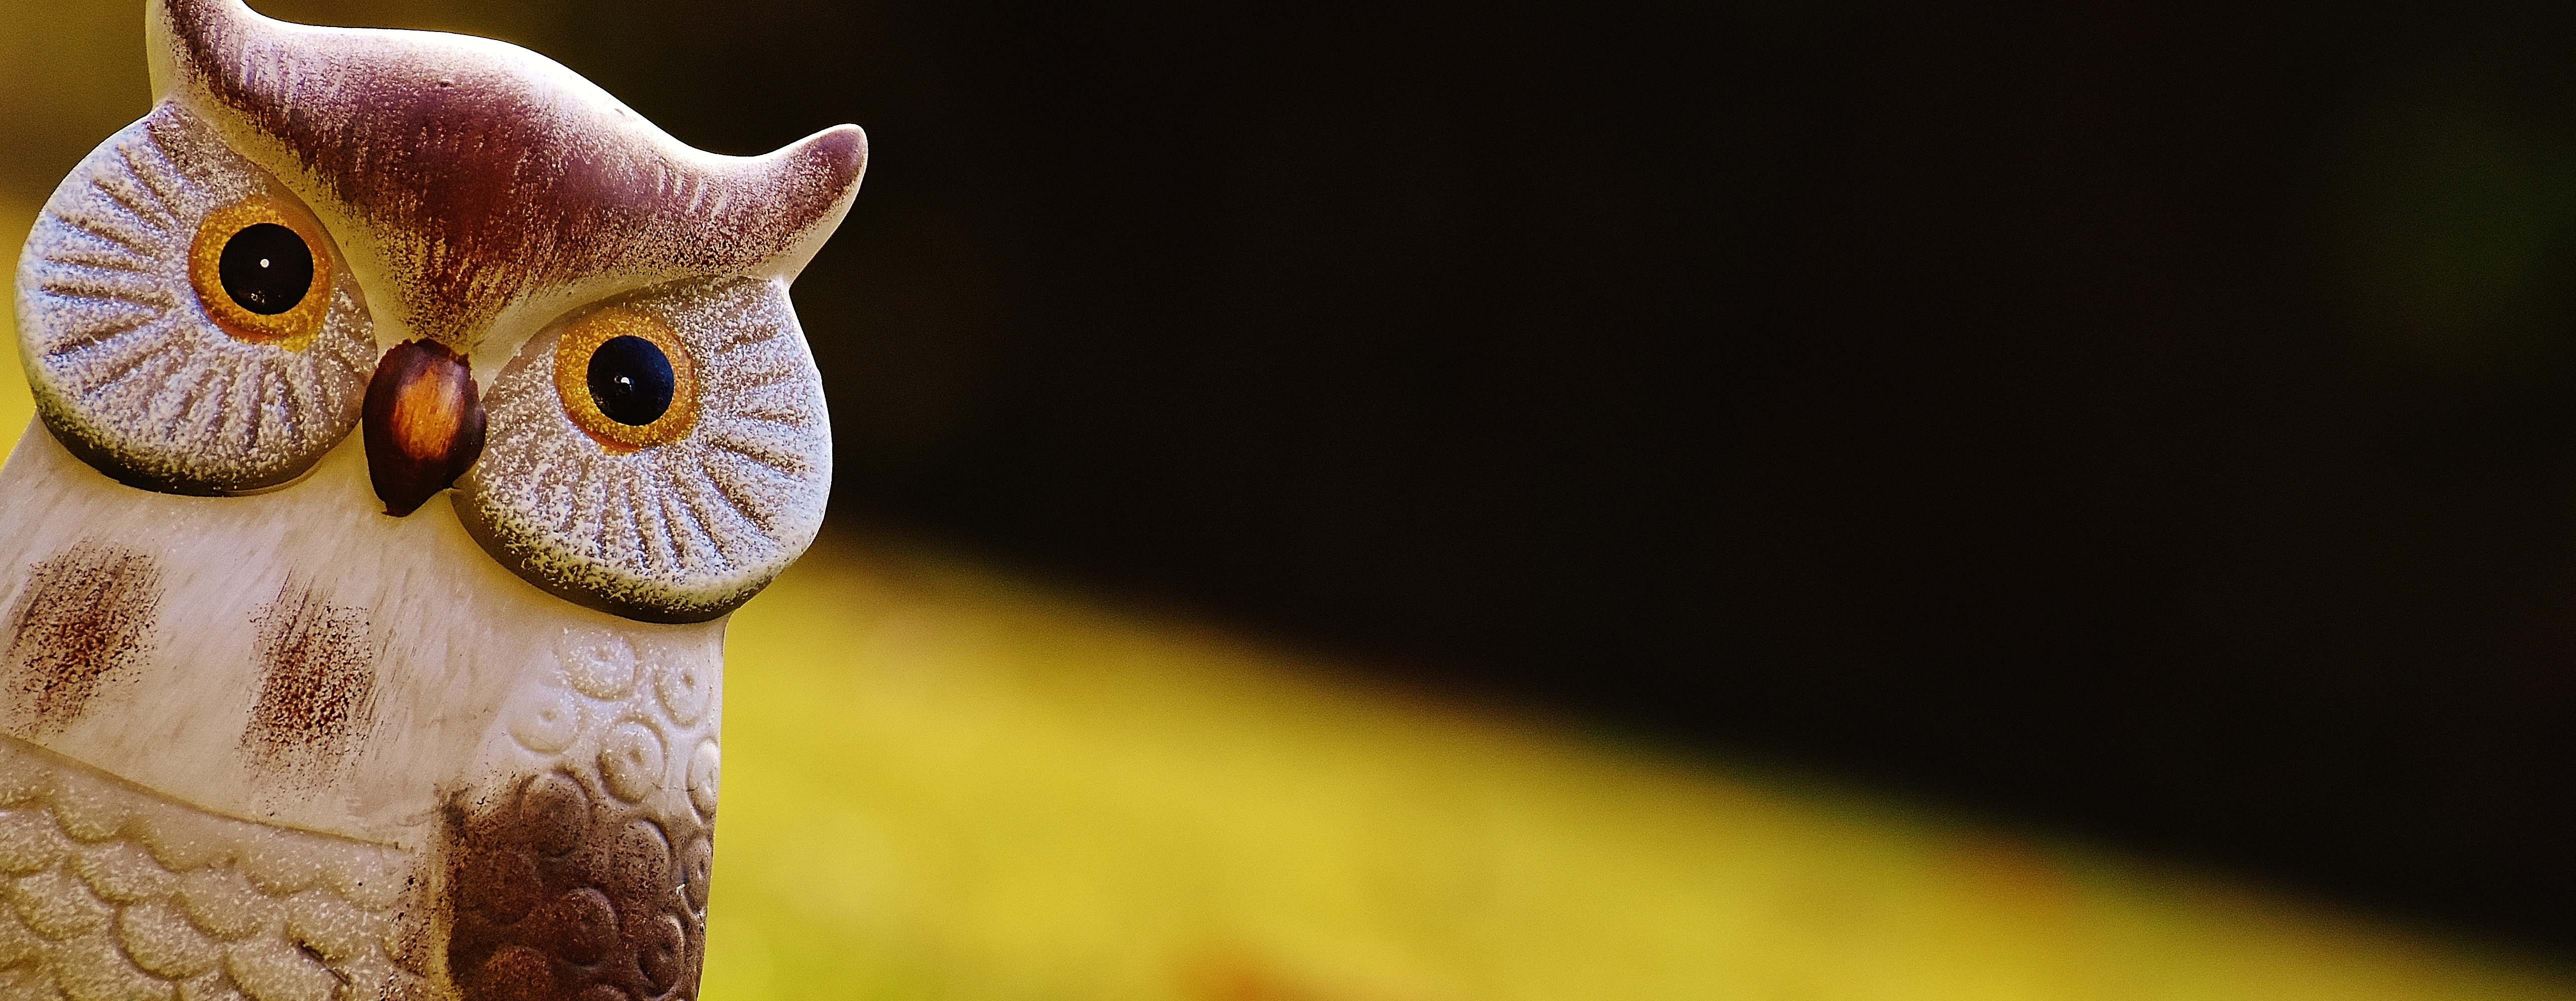
bird, meadow, animal, cute, decoration, beak, ceramic, owl, feather, deco, bird of prey, close up, figure, eye, vertebrate, funny, macro photography